Wilfrid Sheed

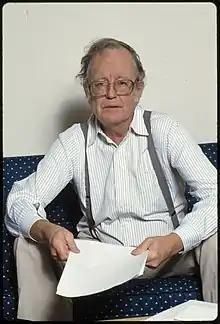
Wilfrid Sheed in 1987

Wilfrid John Joseph Sheed (27 December 1930 – 19 January 2011) was an English-born American novelist and essayist.